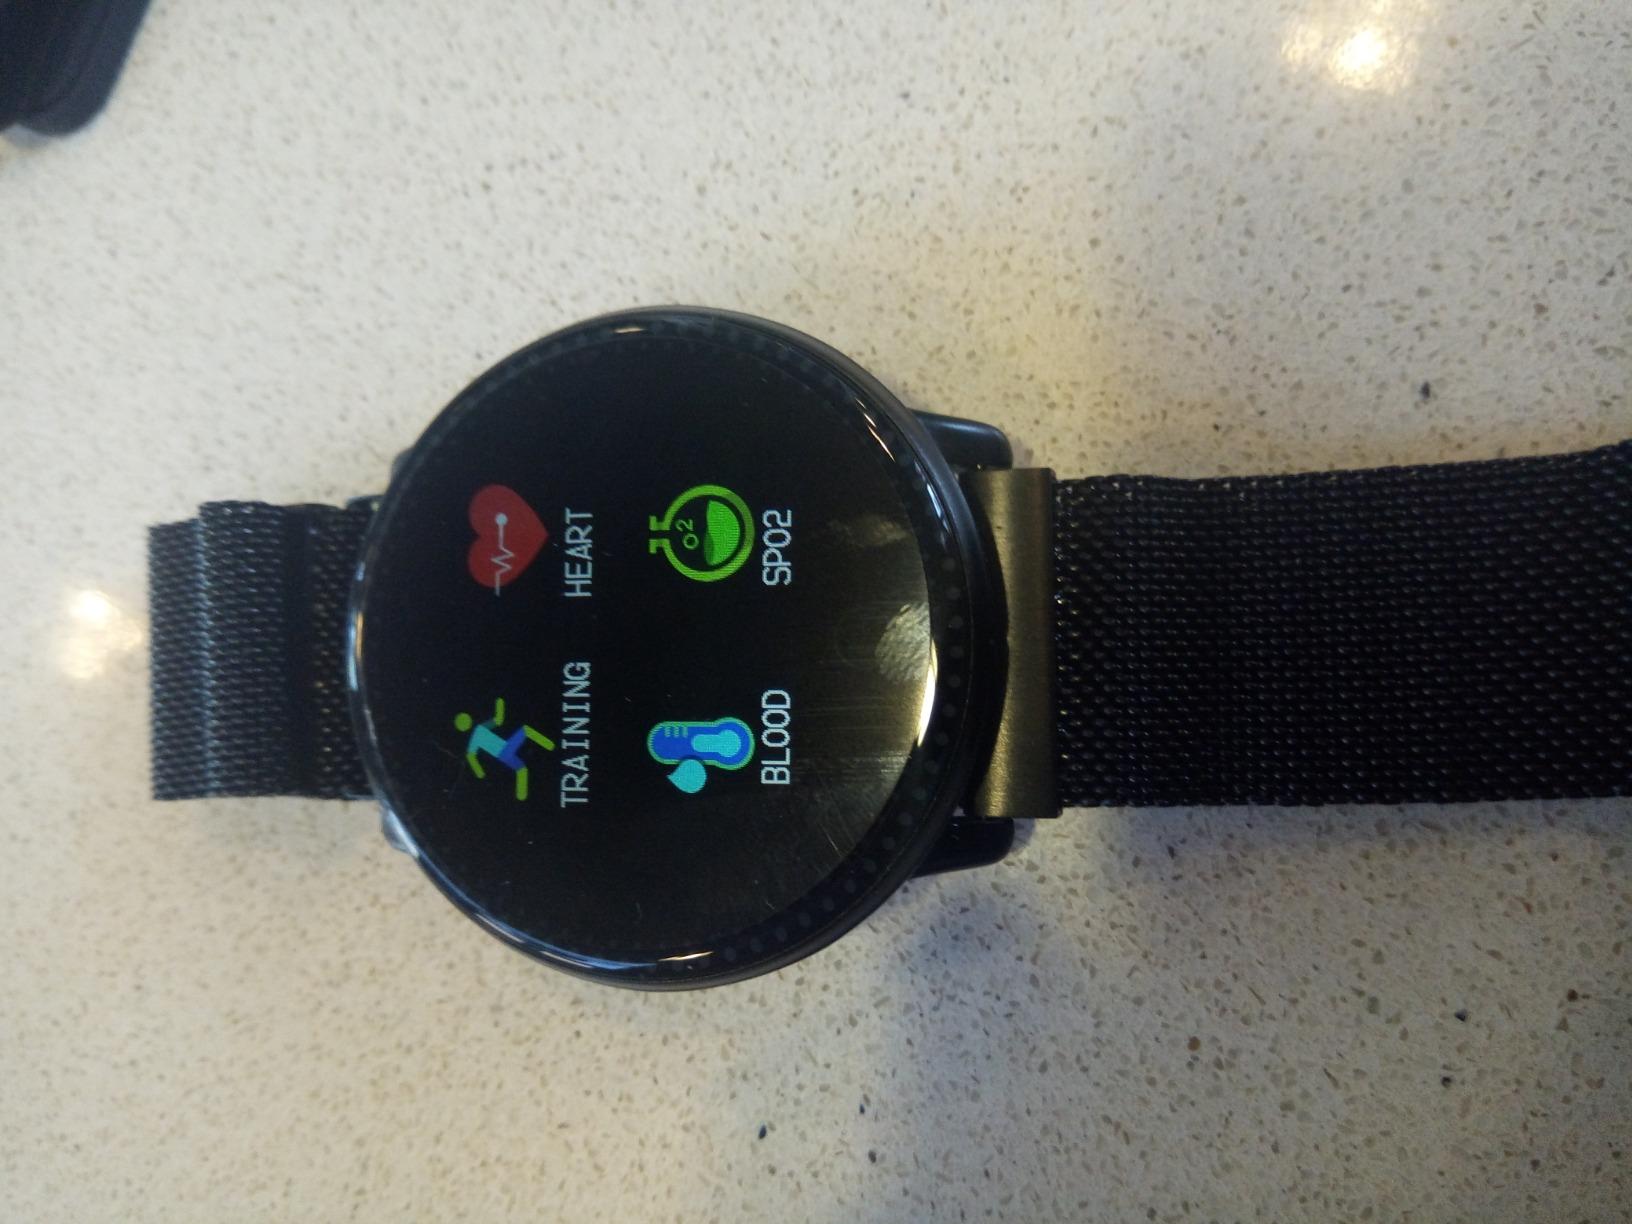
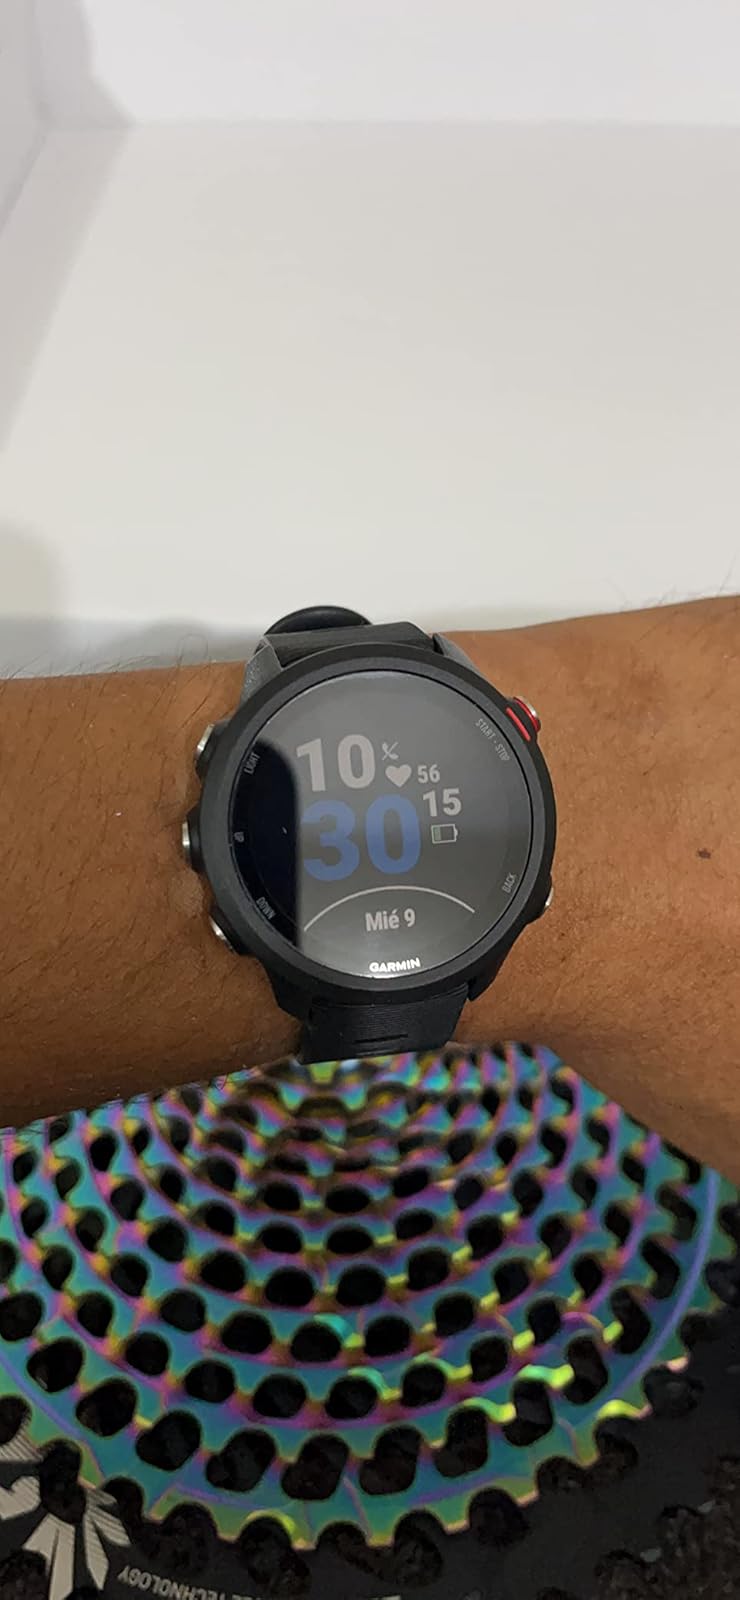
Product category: smartwatch
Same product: no